Shikargah

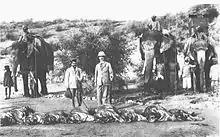
Lord Reading Viceroy of British India ( 1921-1926)

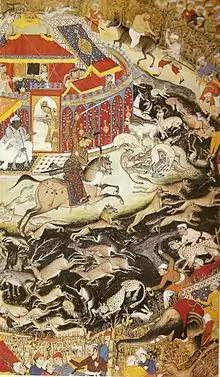

The British continued to entertain their dignitaries with elaborate tiger hunts famously known as "hunting party" at these Shikargah.